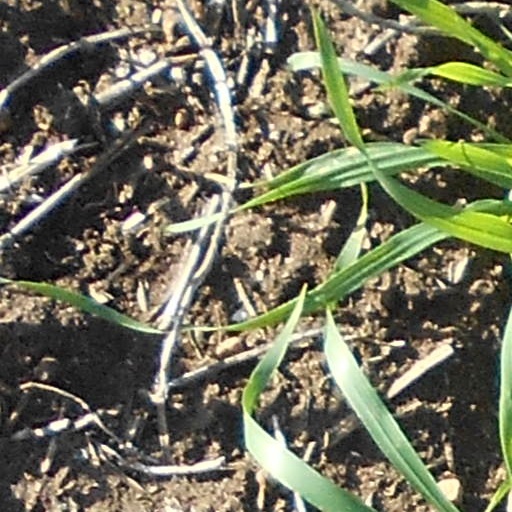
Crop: wheat